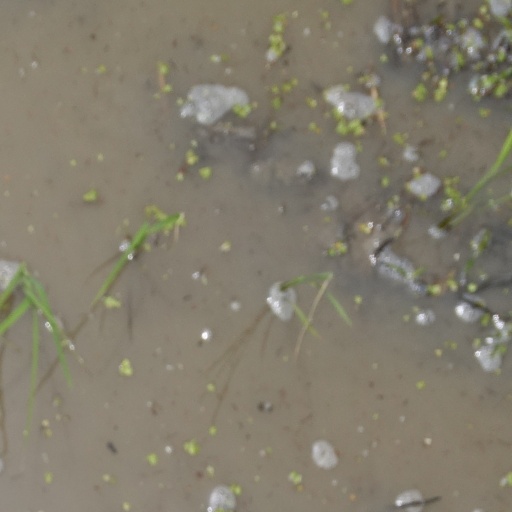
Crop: rice